Cory Wade

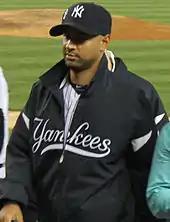
Wade with the Yankees in 2011

Wade and the Yankees agreed to a one-year non-guaranteed deal worth approximately $500,000 on January 12, 2012. He was optioned to Triple-A on July 2, 2012, after the team activated Chad Qualls, who was acquired from the Philadelphia Phillies. He was called up on September 1, 2012. The Yankees designated Wade for assignment following the regular season.